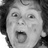
Emotion: surprise